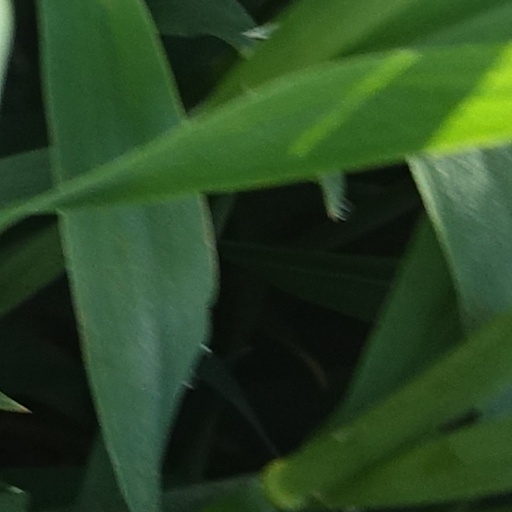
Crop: wheat